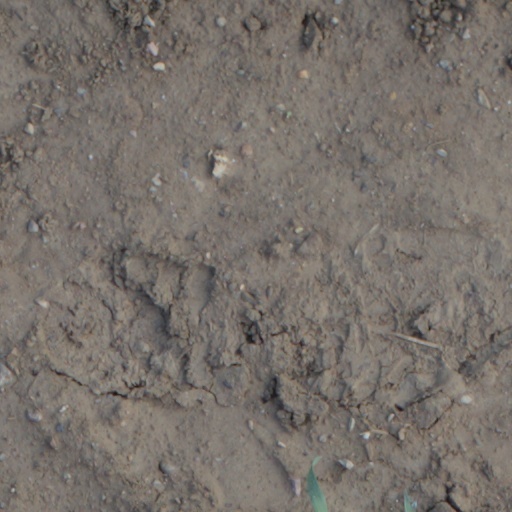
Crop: wheat